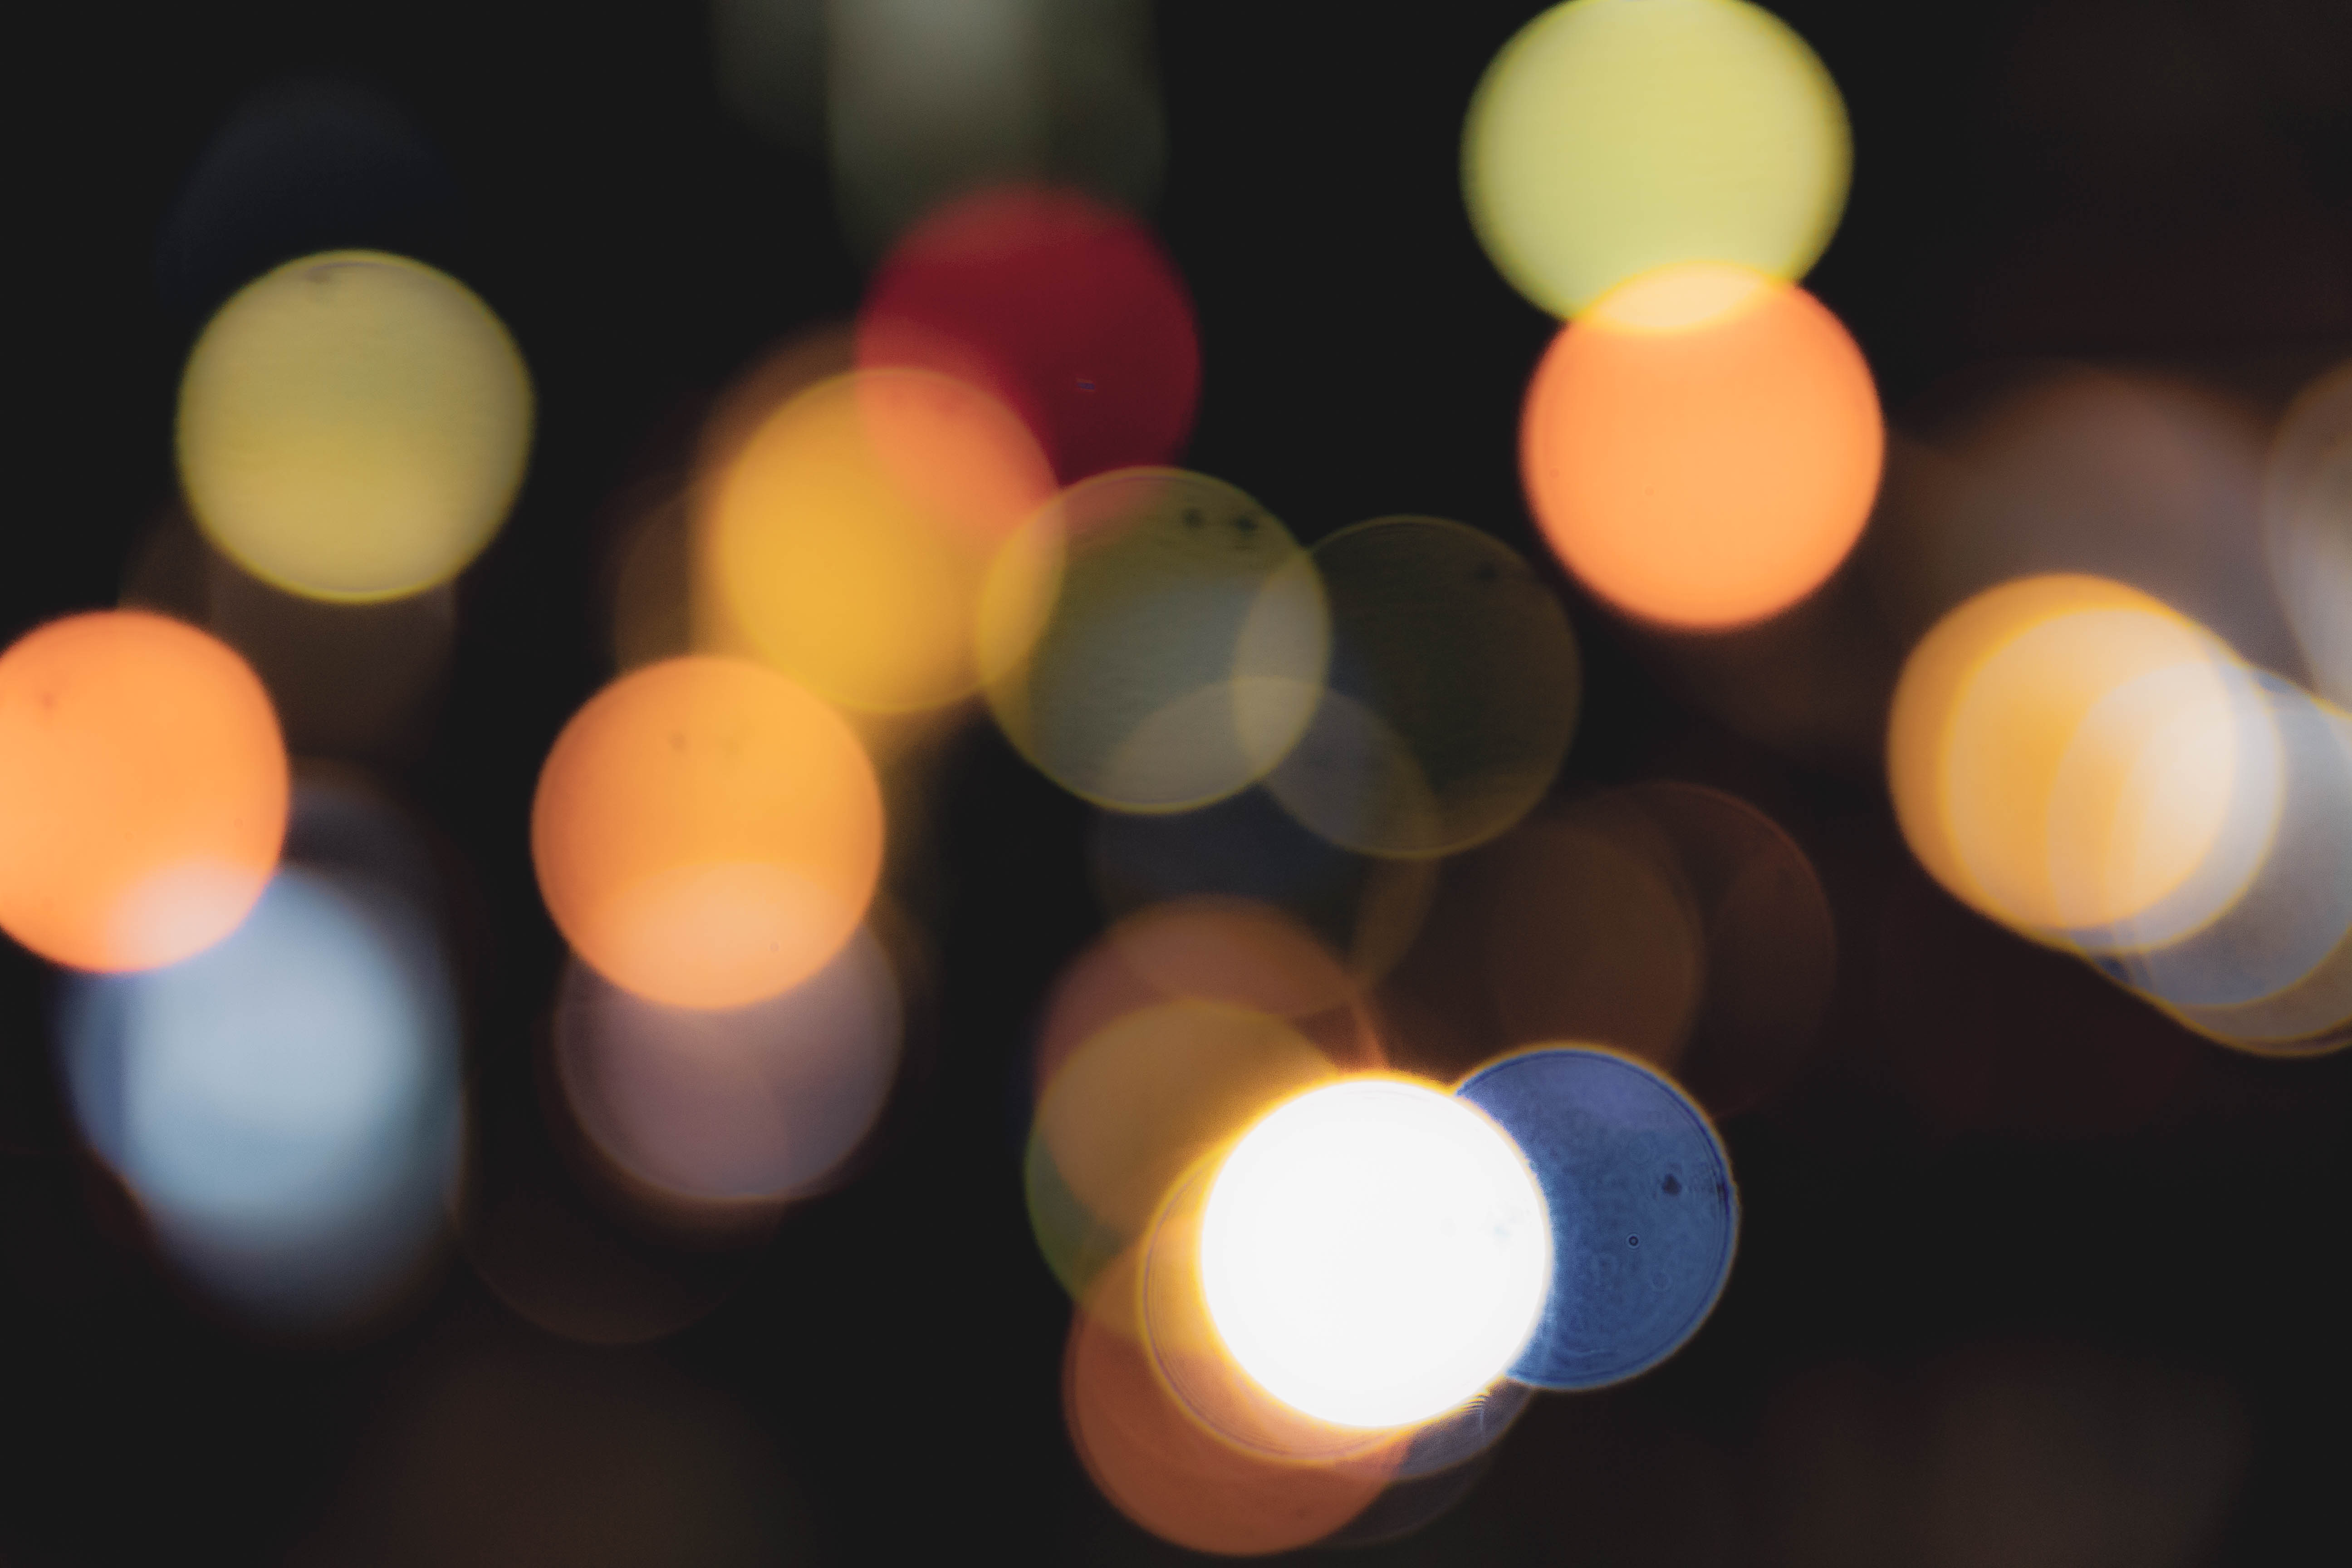
abstract, art, background, blur, blurred, bokeh, bright, circle, colourful, decoration, design, festive, glitter, glowing, holiday, light, lights, new, night, party, red, shiny, xmas, year, yellow, lighting, macro photography, light bulb, computer wallpaper, darkness